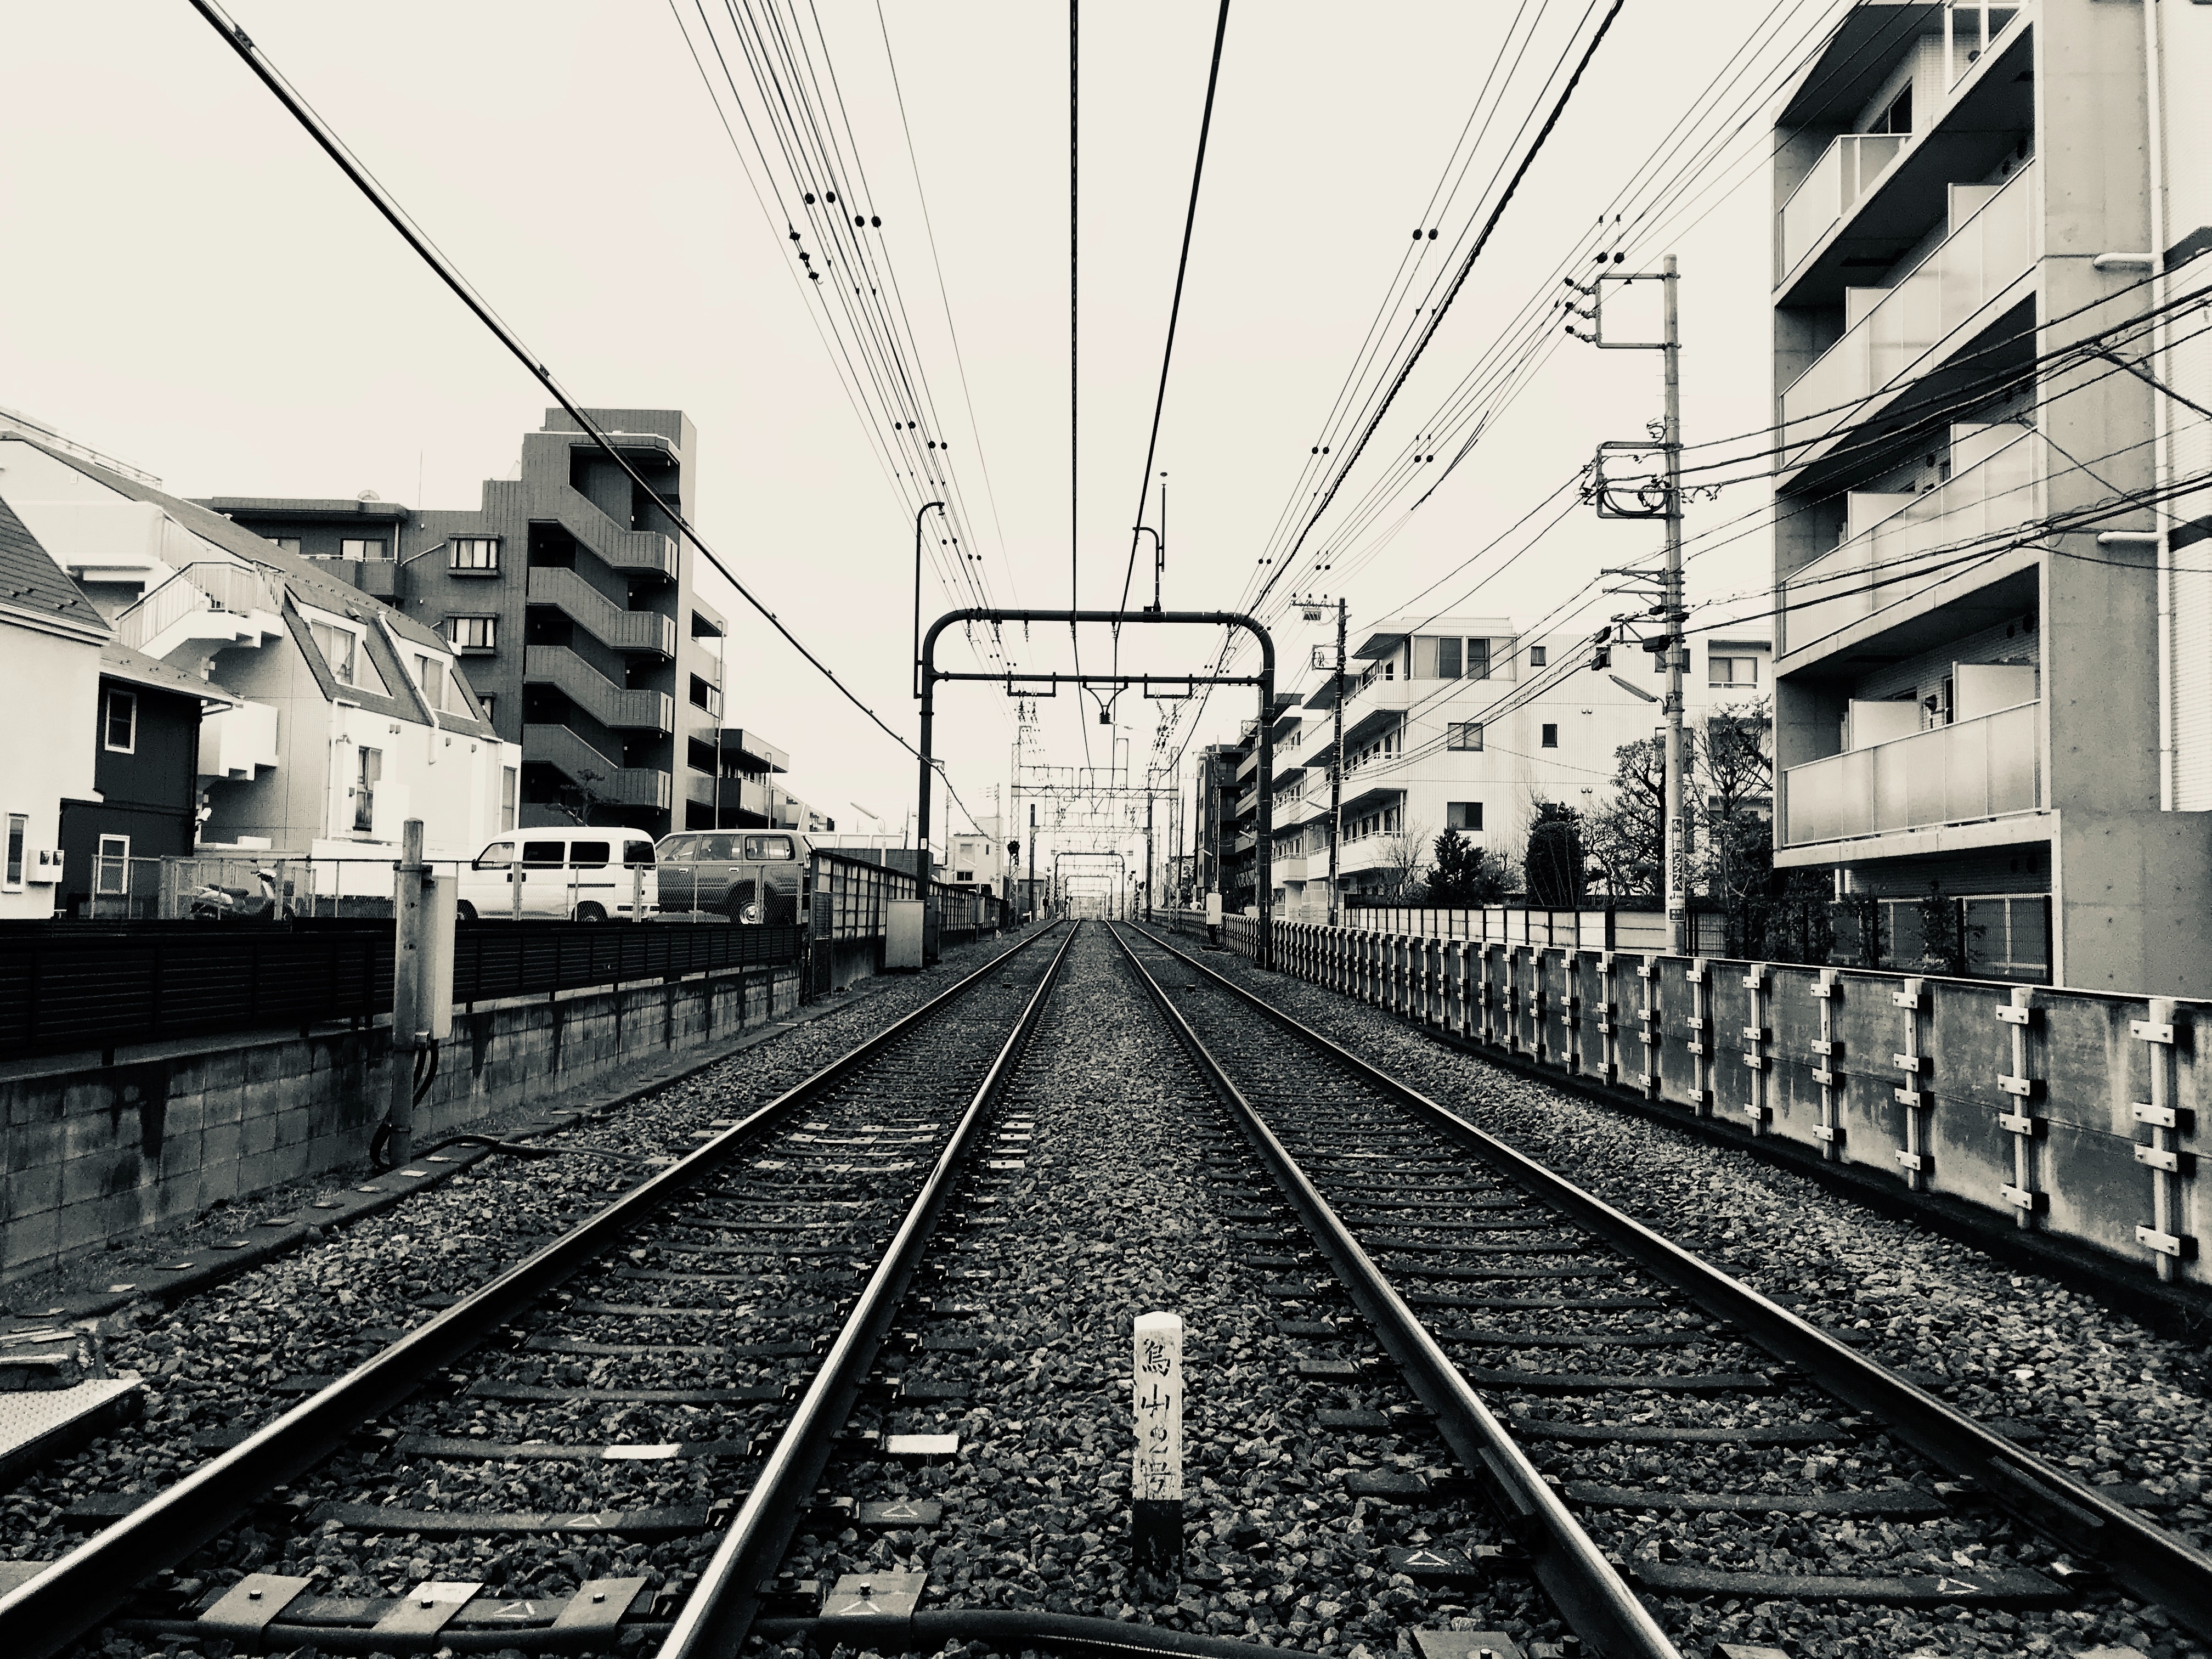
track, transport, black and white, mode of transport, monochrome, urban area, monochrome photography, railway, line, train station, architecture, vehicle, photography, city, building, residential area, train, stock photography, thoroughfare, public transport, parallel, electricity, style, rolling stock, rolling, nonbuilding structure, metropolis, metal, still life photography